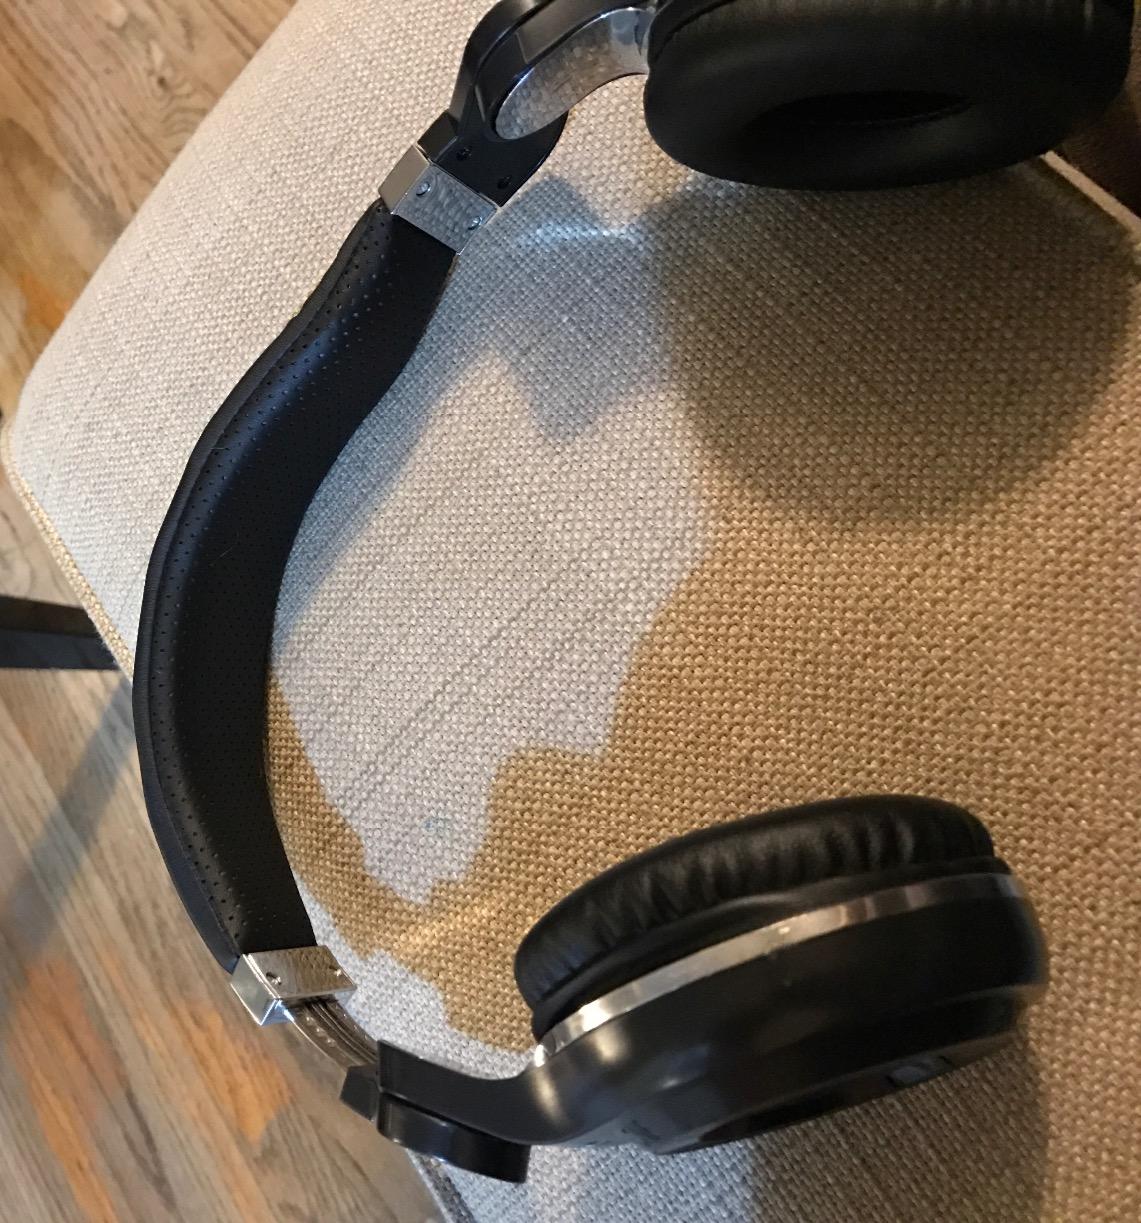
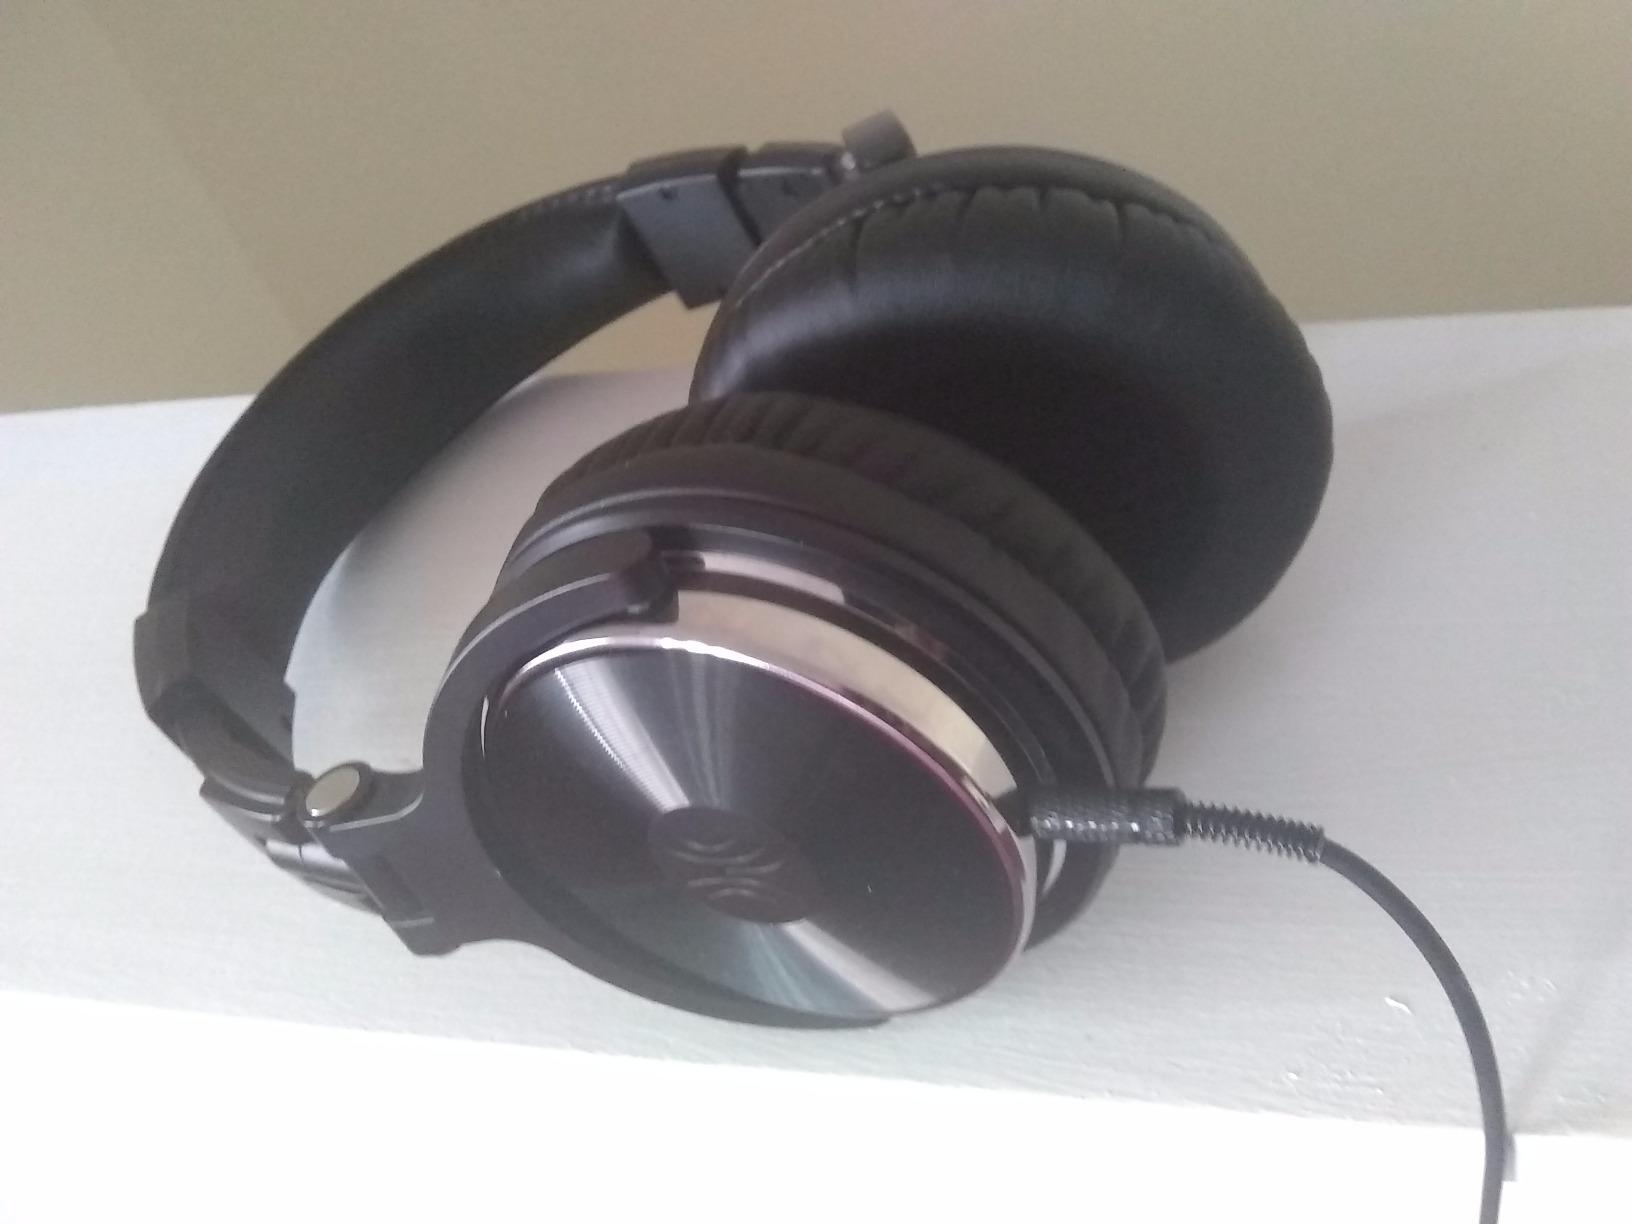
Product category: headphones
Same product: no